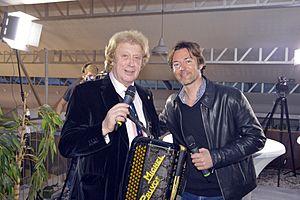
Michel Pruvot (accordéoniste) et Alex (Dessinateur de presse)
Wéo Picardie est une chaîne de télévision généraliste régionale française, qui couvre l'ancienne région Picardie. Elle appartient à la Société Télévision Multilocale. Elle est apparue le 6 mars 2017, sur le canal 35 de la télévision numérique terrestre.